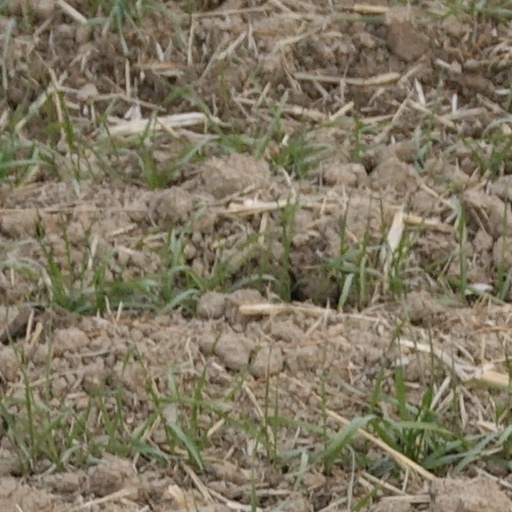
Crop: wheat